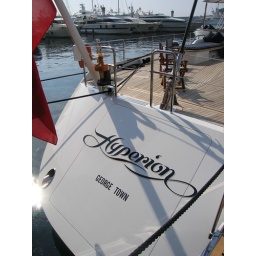
Hyperion and it's larger sister ship Athena was in Monaco for a boat show